Wells Gray-Clearwater volcanic field

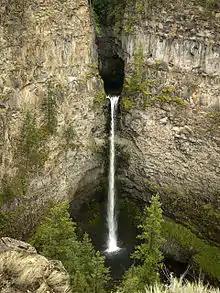
Spahats Falls and deposits of volcanic rock

Because the Wells Gray-Clearwater volcanic field is in a remote location, danger from lava eruptions would be low to moderate. Magma with low levels of silica (as in basalt) commonly extend tens of kilometers from the volcano's vent. The leading edges of basalt flows can travel as fast as on steep slopes but they typically advance less than on gentle slopes. But when basalt lava flows are confined within a channel or lava tube on a steep slope, the main body of the flow can reach velocities more than . Based on past volcanic activity, the Wells Gray-Clearwater volcanic field has a long history of producing quiet lava fountaining-style eruptions. Such eruptions consist of ejection of incandescent cinder, lapilli and lava bombs to altitudes of tens to hundreds of metres. They are small to medium in volume, with sporadic violence. Since the region is mostly forested and lava flows are likely to travel long distances, it is possible lava eruptions could start large forest fires and some river valleys might be dammed.